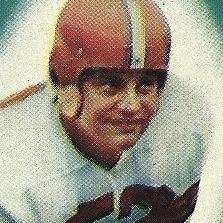
Age: 33